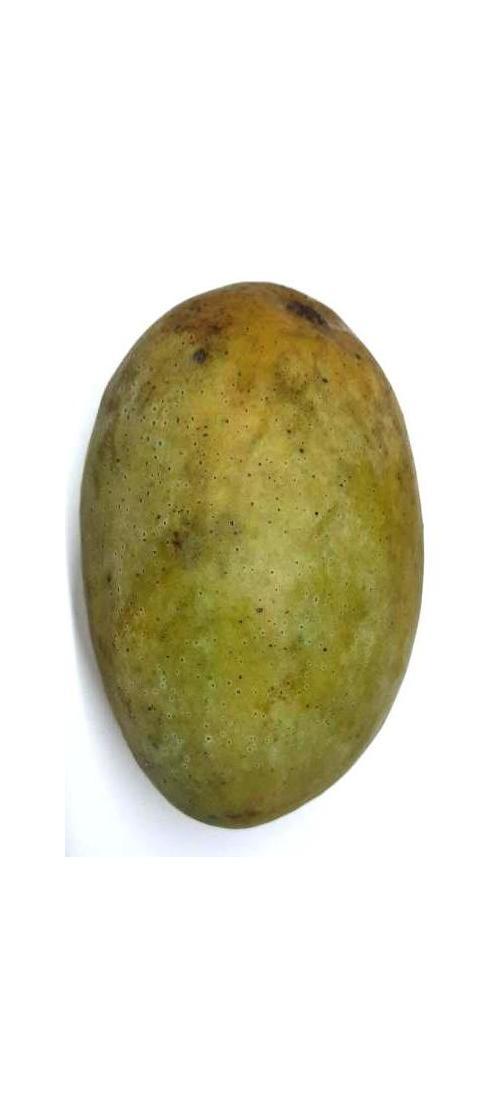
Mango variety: Fazli Classic